WAUC

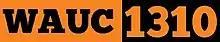
The original logo of WAUC 1310 AM, before the slogan was introduced.

Starting in 2017, the station helped to strengthen a campaign to revitalize the annual Pioneer Park days events that drew income to the local Hardee County and Heartland Florida areas. WAUC now remotely broadcasts from various community events throughout the Heartland.